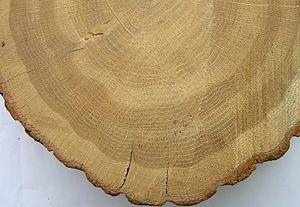
Un bois est une petite forêt, souvent une forêt claire. On désigne aussi par bois la matière ligneuse qui prend part à la composition d'un arbre ou autre plante ligneuse :
Le chêne pédonculé est une espèce d'arbres à feuillage caduc originaire des régions tempérées d'Europe, appartenant à la famille des Fagacées. Son fruit est porté par un long pédoncule.